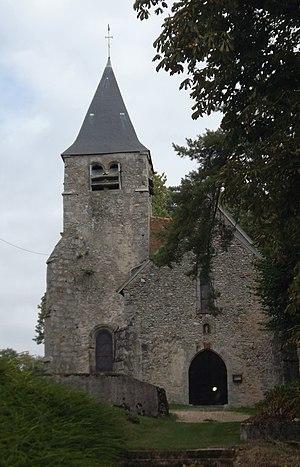
Façade de l'église Saint-Martin de Mœurs (Marne, France).
Cet article recense les monuments historiques de la Marne, en France.
Mœurs-Verdey est une commune française, située dans le département de la Marne en région Grand Est.